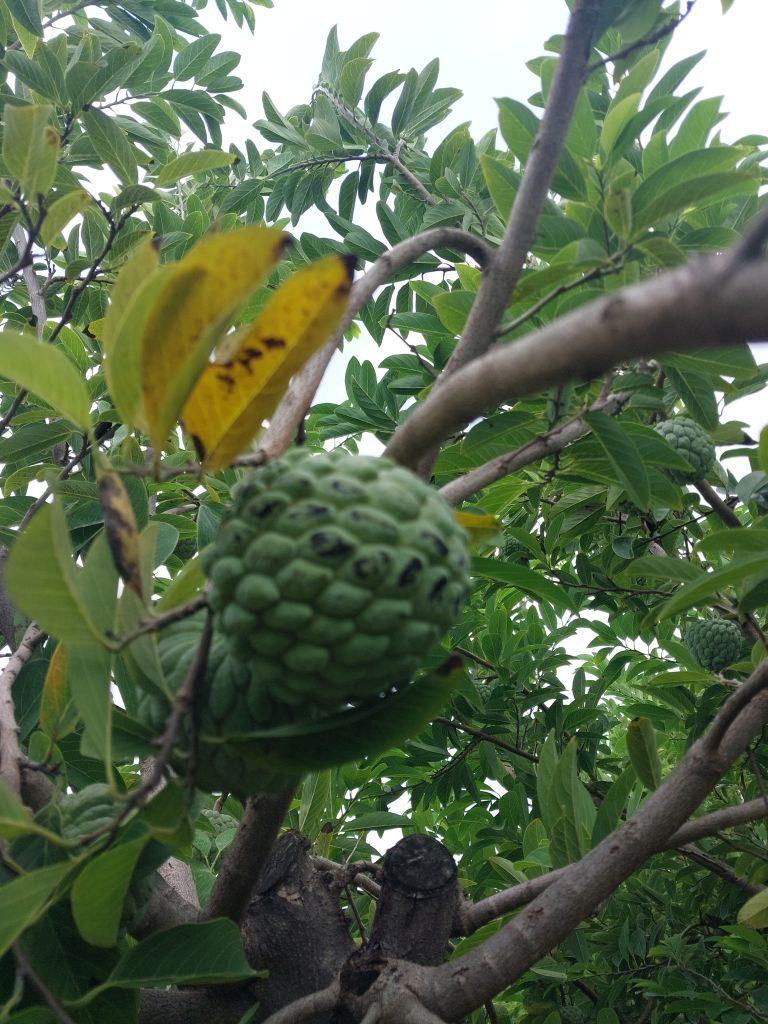
Disease label: Blank Canker